Música en espera

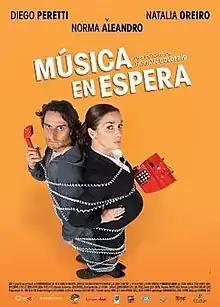
Argentine theatrical release poster

Música en espera ("Music on hold") is an Argentine romantic comedy film starring Natalia Oreiro and Diego Peretti. It premiered on March 19, 2009, and was the most seen movie in its starting week.